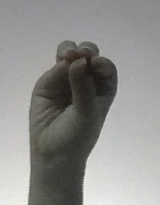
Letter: ha